Pitjantjatjara

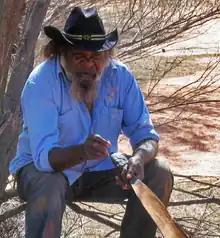
Pitjantjatjara ranger at Uluru

The Pitjantjatjara (or ) are an Aboriginal people of the Central Australian desert near Uluru. They are closely related to the Yankunytjatjara and Ngaanyatjarra and their languages are, to a large extent, mutually intelligible (all are varieties of the Western Desert language).